Old Fortress, Corfu

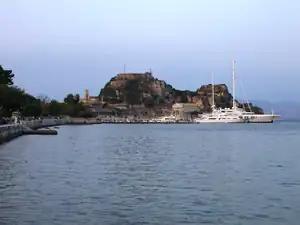
The Fortress and the Bay of Garitsa to the south. The twin peaks "Castel a Terra" and "Castel a Mare" are visible. Ships anchored at the marina of the Nautical and Athletic Club of Corfu are in the foreground

In 1718 lightning struck the powder magazine at "Castel da Mare" causing an explosion which created a chain reaction during which three secondary ammunition facilities also exploded, this in turn destroying most buildings inside the castle including the palace of the Captain General of the fortress, and many city buildings.